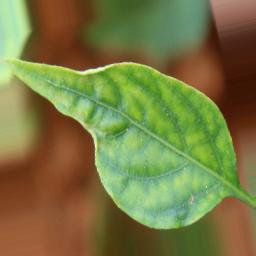
Label: nutritional